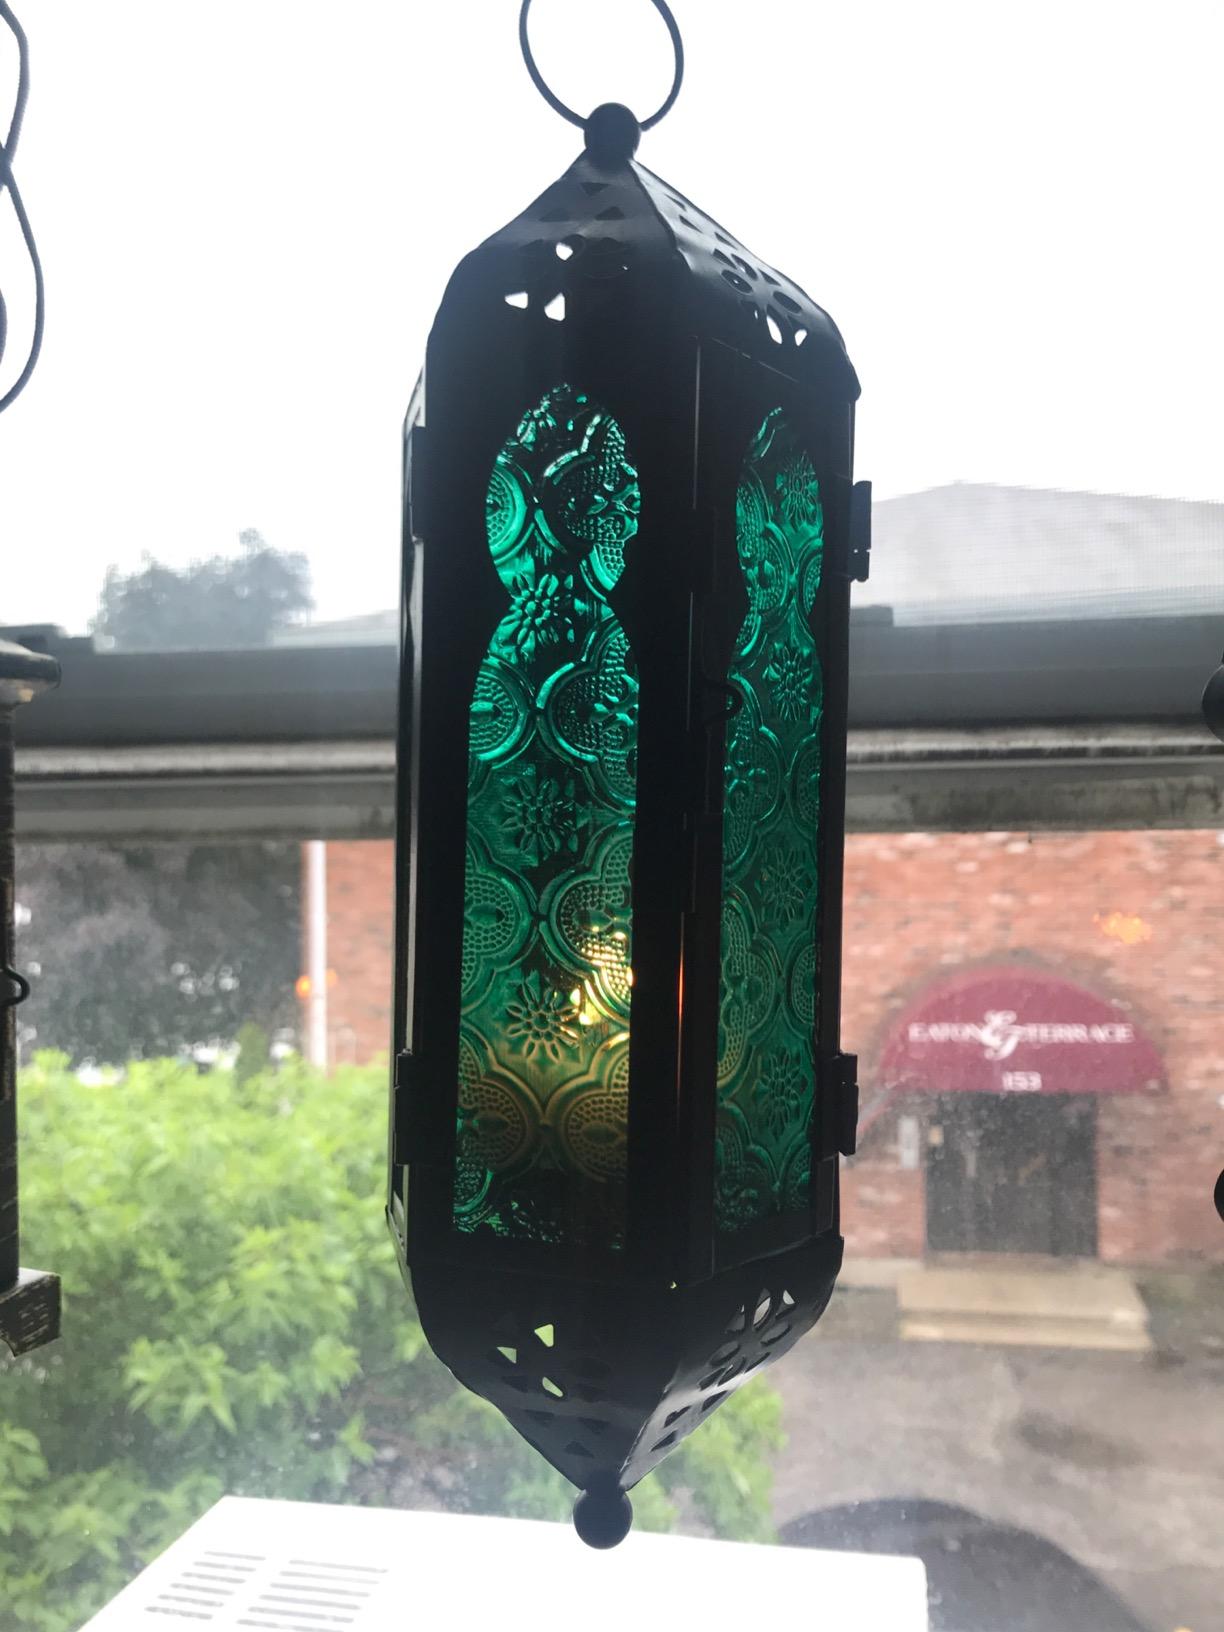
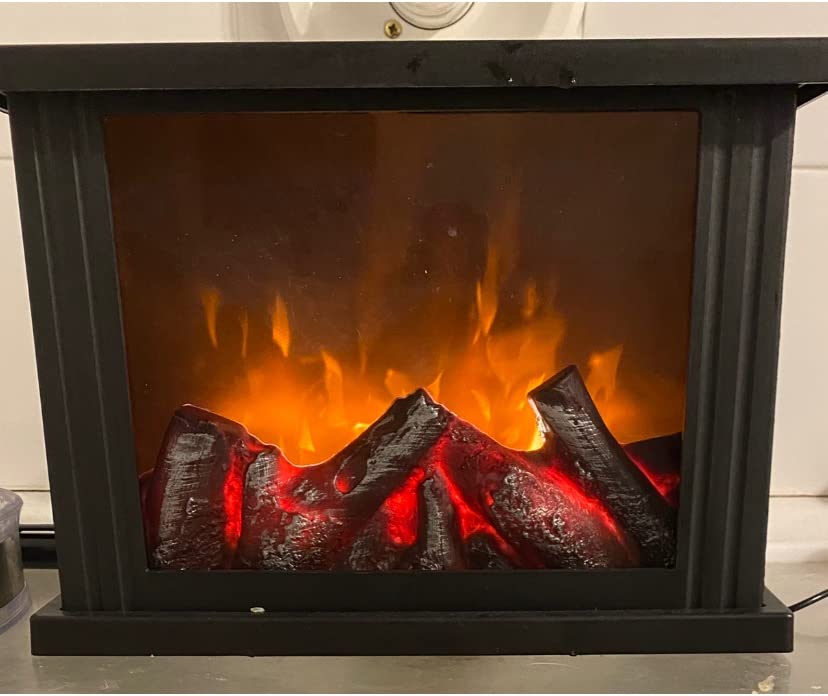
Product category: lantern
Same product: no